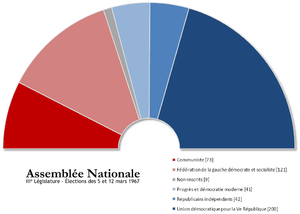
Cet article présente la composition de l'Assemblée nationale française par législature.